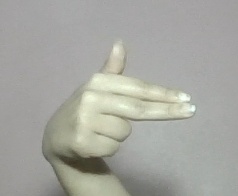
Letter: ghain